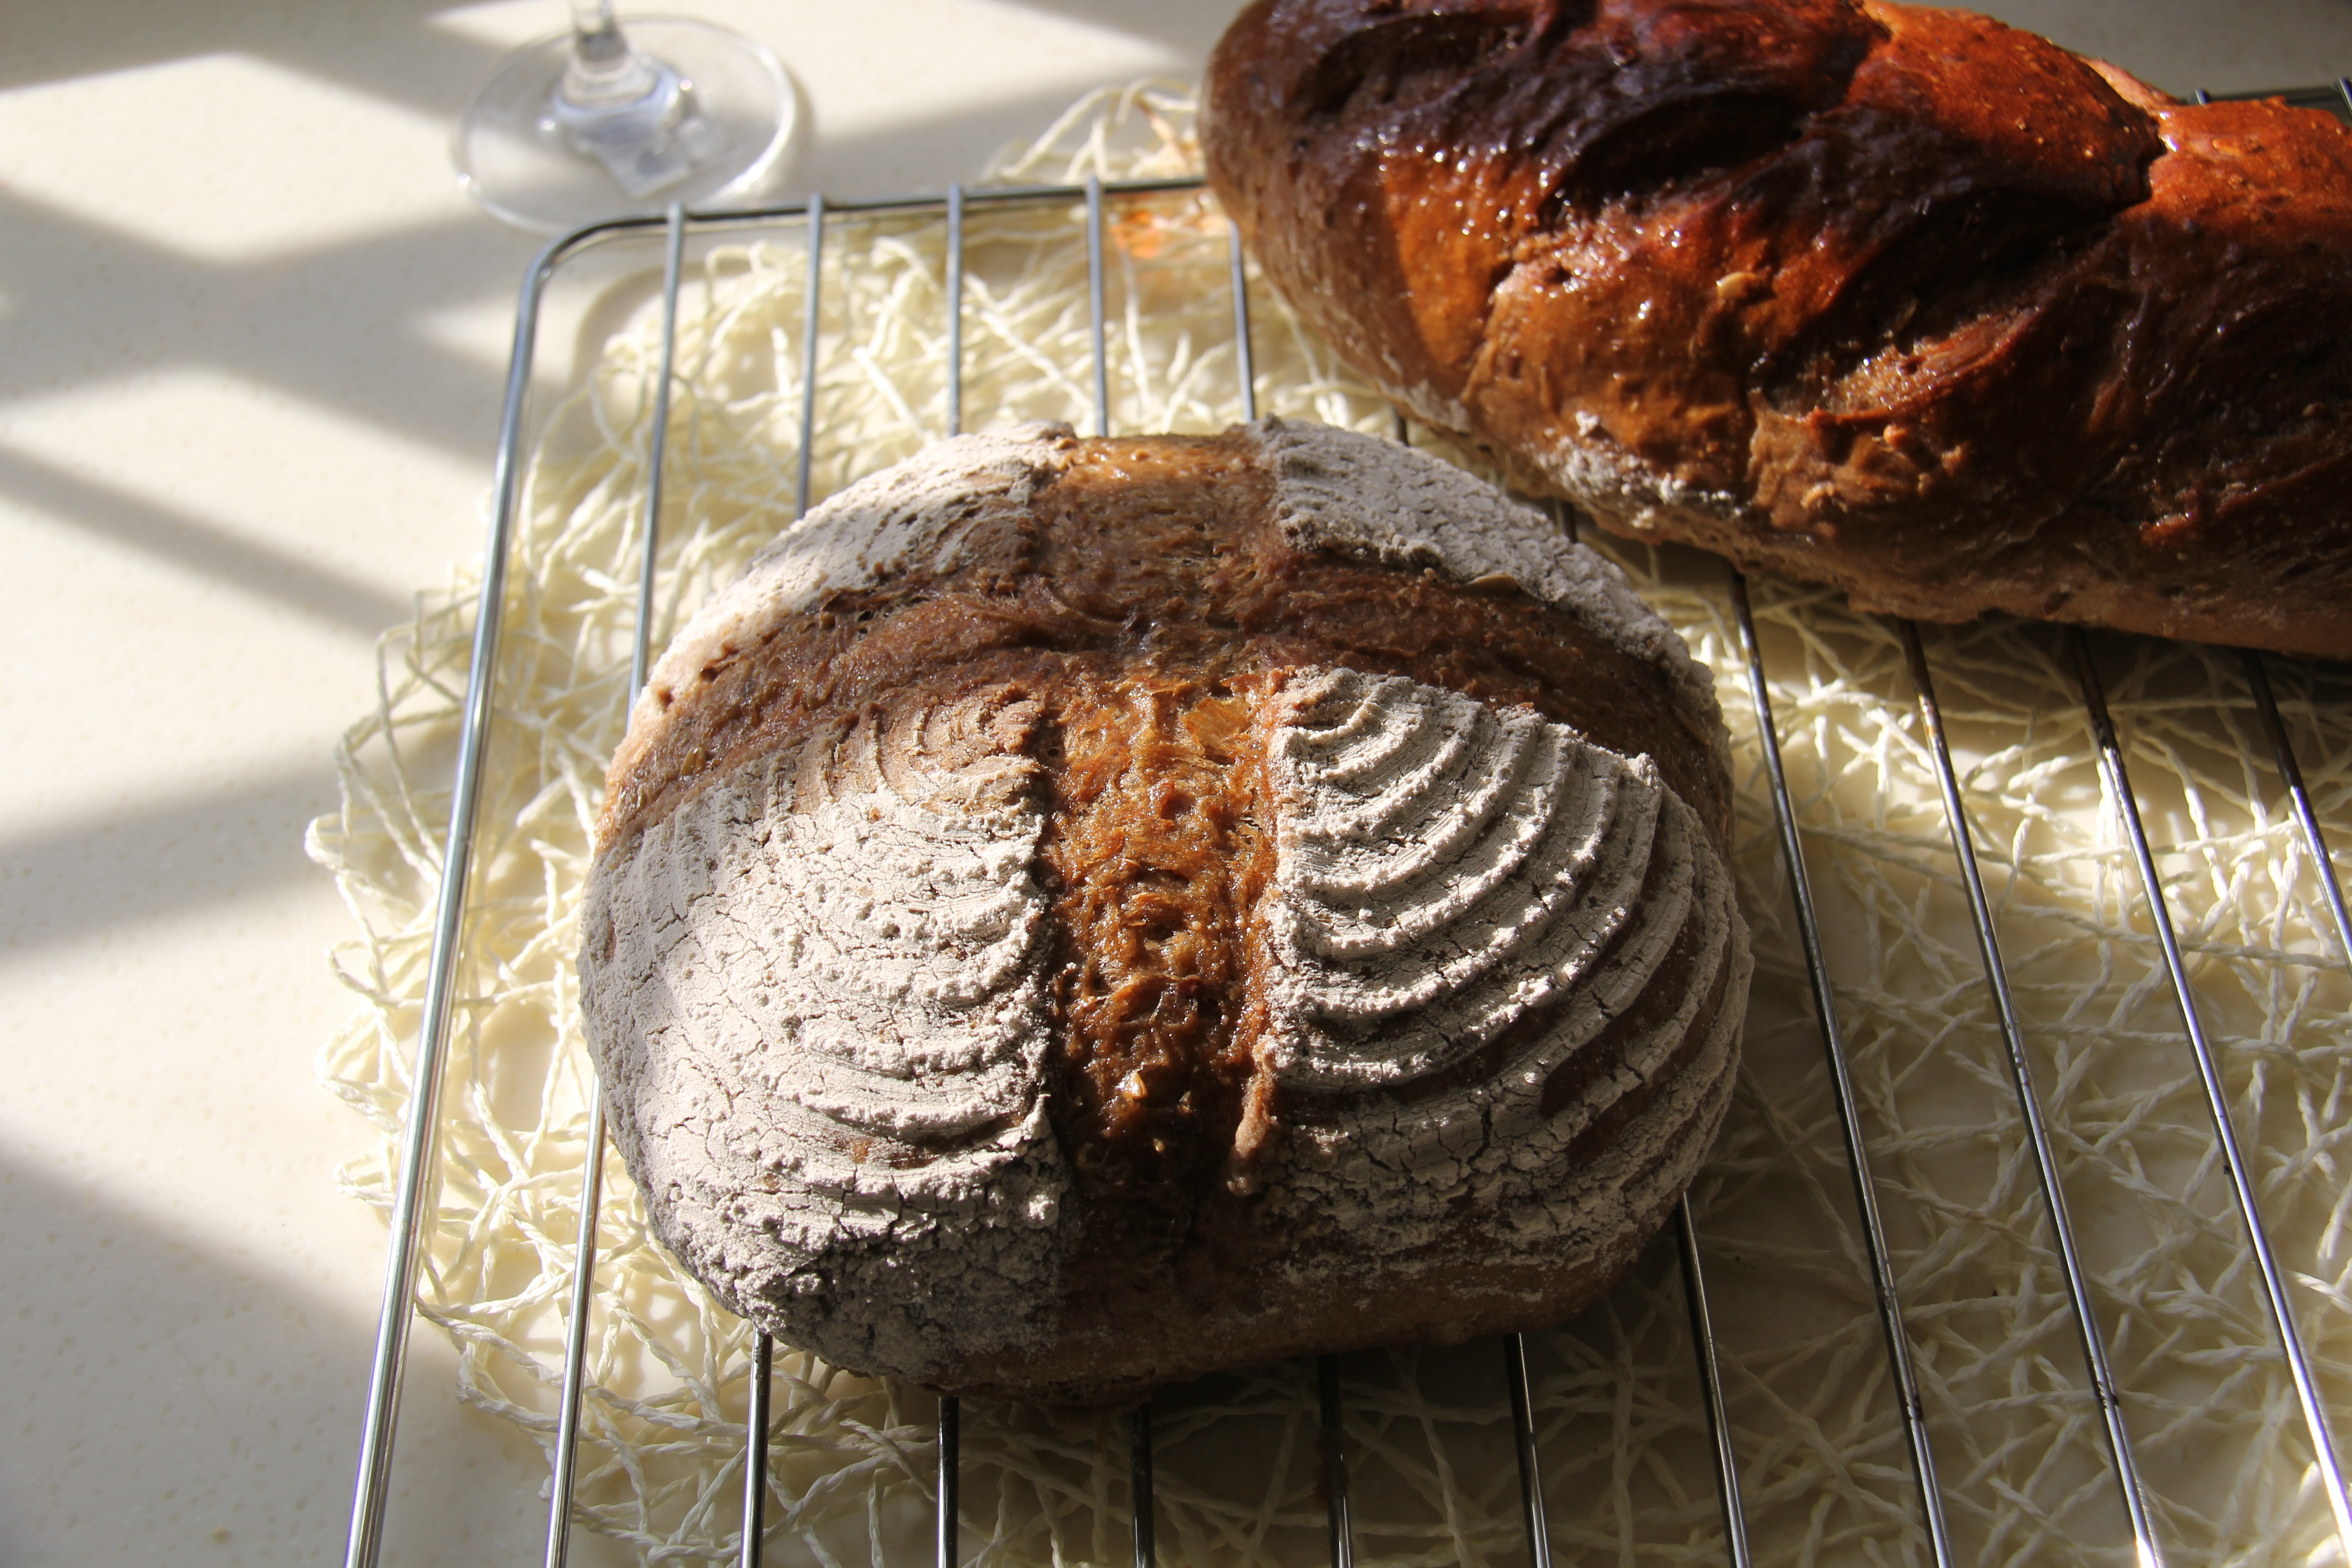
food, baking, gourmet, dessert, bread, chocolate cake, coconut, icing, baked goods, european breads